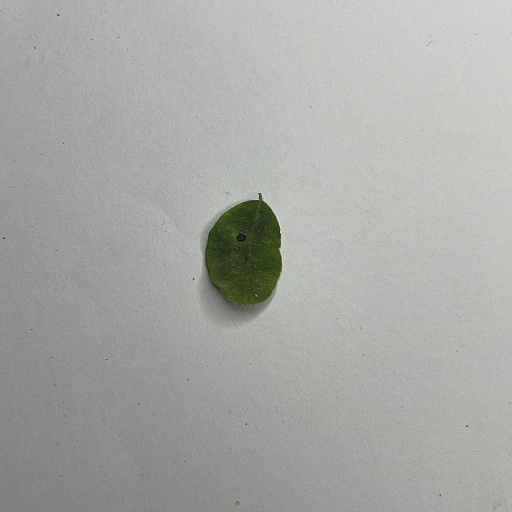
Species: Sojina
Leaf condition: Bacterial Spot